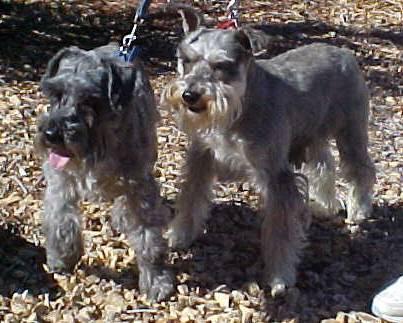
dog